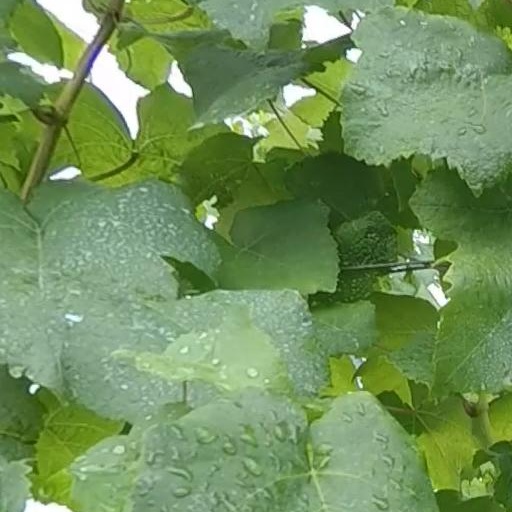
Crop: grape